Cimon and Pero (Rubens)

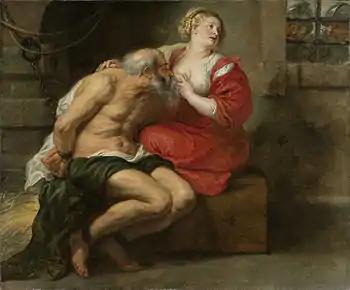
"Cimon and Pero" (1630) by Rubens

Cimon and Pero is a 1630 oil on canvas painting by Peter Paul Rubens, now in the Siegerlandmuseum in Siegen, Germany. It shows a return to the subject Roman Charity, which Rubens had previously painted around 1612.